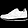
Label: Sneaker